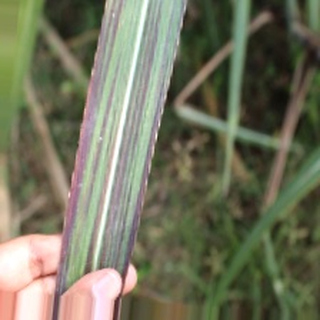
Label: sugarcane_bacterial_blight